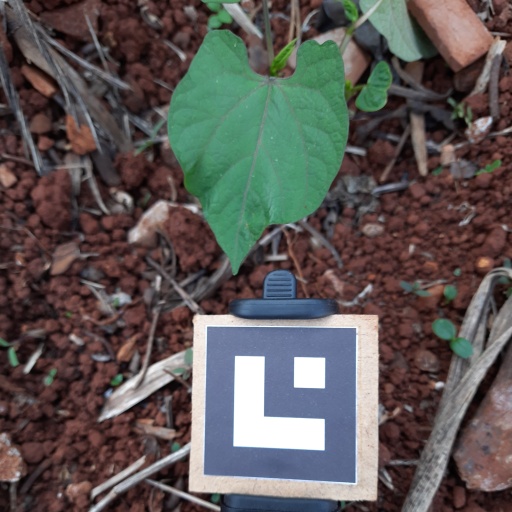
Observations: wavy surface, no eating holes, under shade